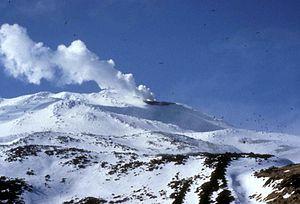
Les îles Rat, en anglais Rat Islands, en aléoute Qax̂um tanangis, sont un petit archipel inhabité d'origine volcanique des États-Unis situé en Alaska, dans les îles Aléoutiennes. Le nom des îles Rat est la traduction anglaise du nom donné aux îles par le capitaine Fiodor Petrovitch Litke en 1827 quand il a visité les îles Aléoutiennes lors d'un tour du monde. Les îles sont nommées ainsi parce qu'elles étaient habitées principalement par des rats depuis environ 1780 mais il n'y en aurait plus en 2009.